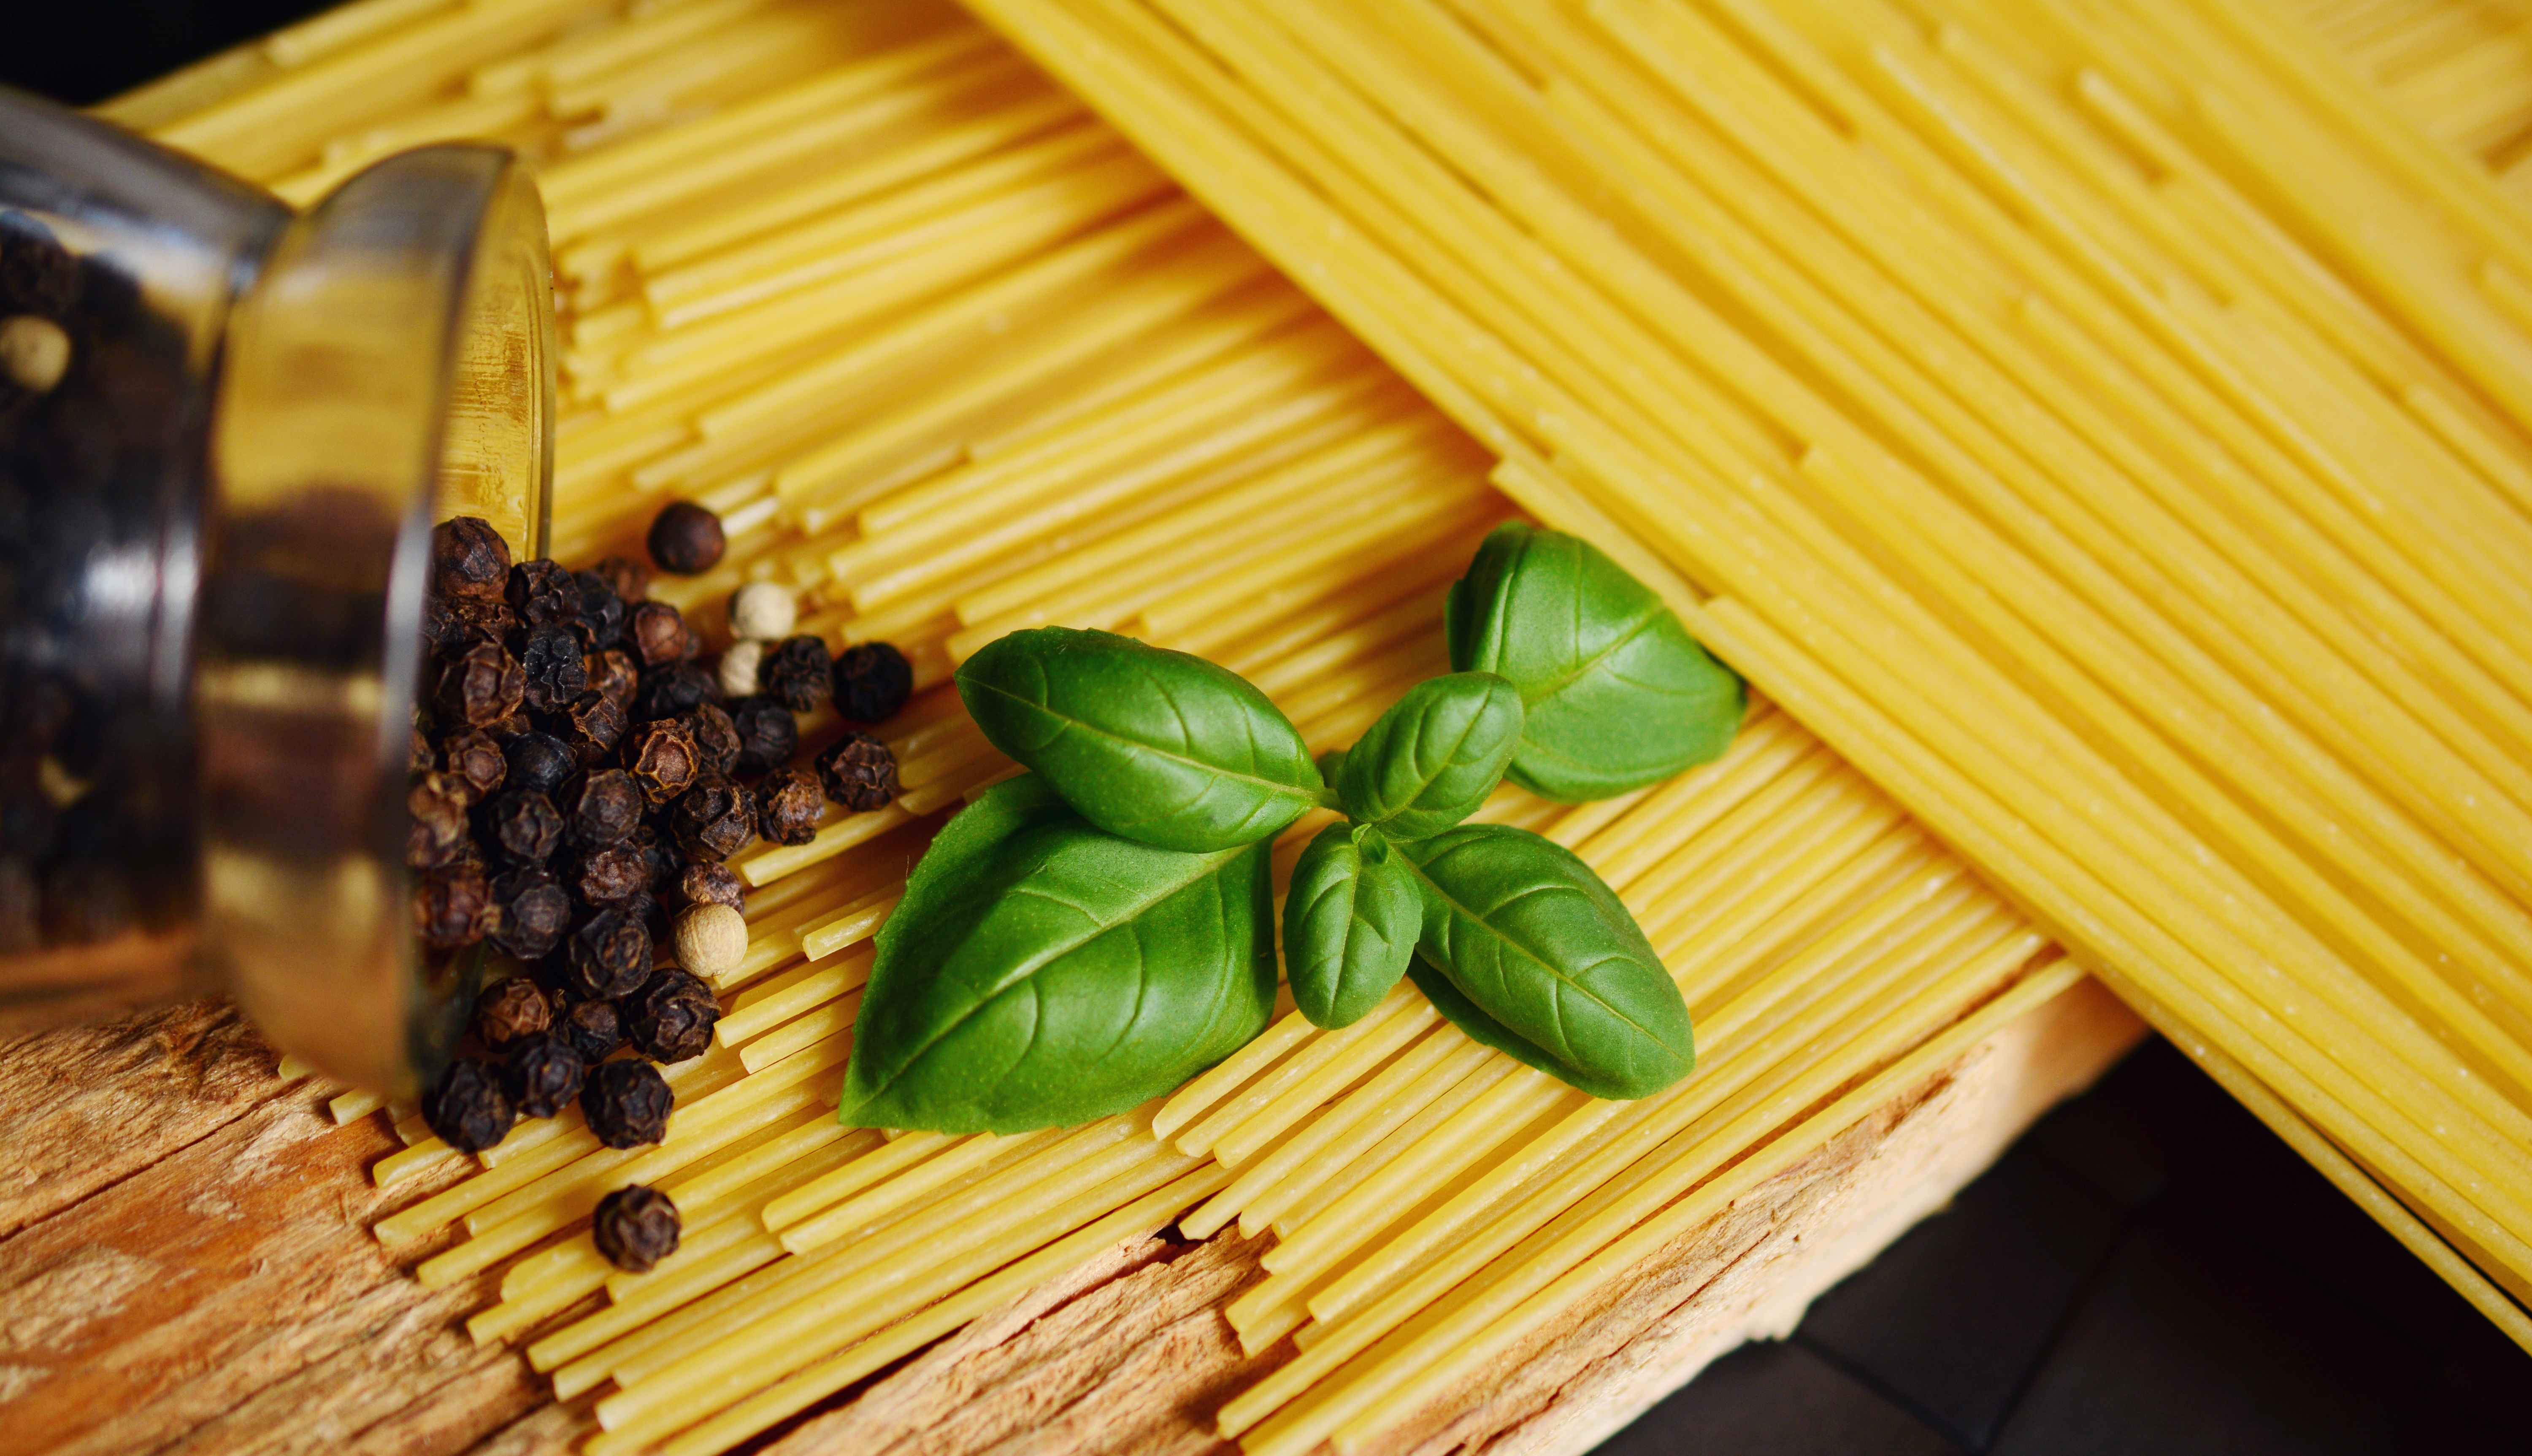
dish, food, mediterranean, pepper, produce, vegetable, cuisine, pasta, basil, noodles, spaghetti, vegetarian food, italian, peppercorns